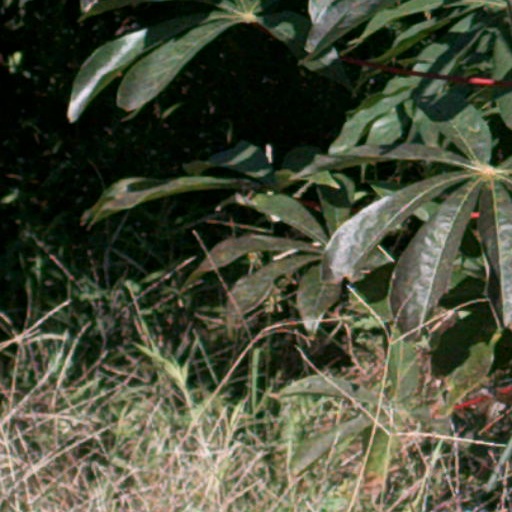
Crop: cassava